Mauser

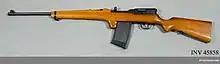
Mauser M1916

The Swedish army was issued the Model 94. The similar Model 1895 was sold to Mexico, Chile, Uruguay, China, Persia, and the South African states of Transvaal and the Orange Free State (Boers). A safety feature offered by the Model 1895 was a low shoulder at the rear of the receiver, just behind the base of the bolt handle, which would contain the bolt in the unlikely event that the front locking lugs sheared off due to excessive pressure. South African Mausers were highly effective against the British during the Second Boer War; these proved deadly at long ranges, prompting the British to design their own Mauser-inspired high-velocity cartridge and rifle. These rare Mauser carbines and rifles—especially the Model 1895—can be easily identified by the letters "OVS" (Oranje-Vrijstaat [Dutch for "Orange Free State"]) either marked on the weapons' receiver ring and the stock directly below, or otherwise carved into the right side of the buttstock. The British Pattern 1914 Enfield with a Mauser-style lug might have replaced the Lee–Enfield, but the exigencies of World War I prevented this from happening. The Lee–Enfield continued to see service until it was replaced by a semi-automatic L1A1 after World War II. The Germans had faced the U.S. M1917 rifle during World War I, which was the Pattern 14 rifle adapted to fire the U.S. .30-06 cartridge of the American M1903 Springfield rifle.